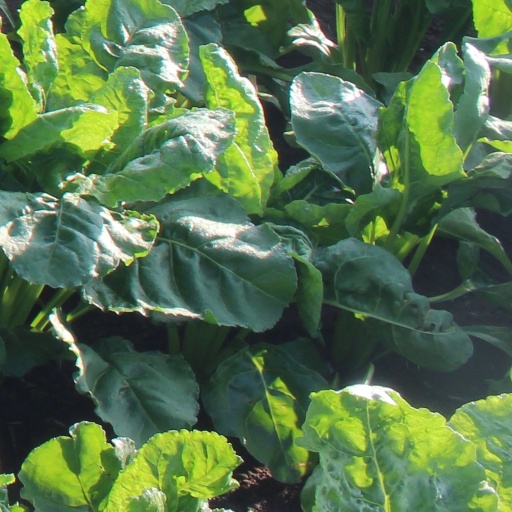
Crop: sugar beet